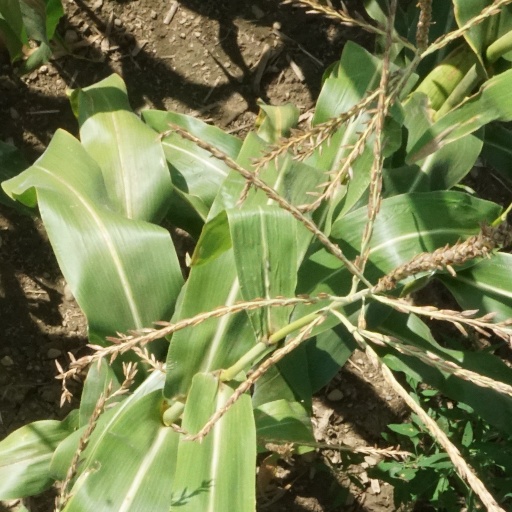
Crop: maize; corn